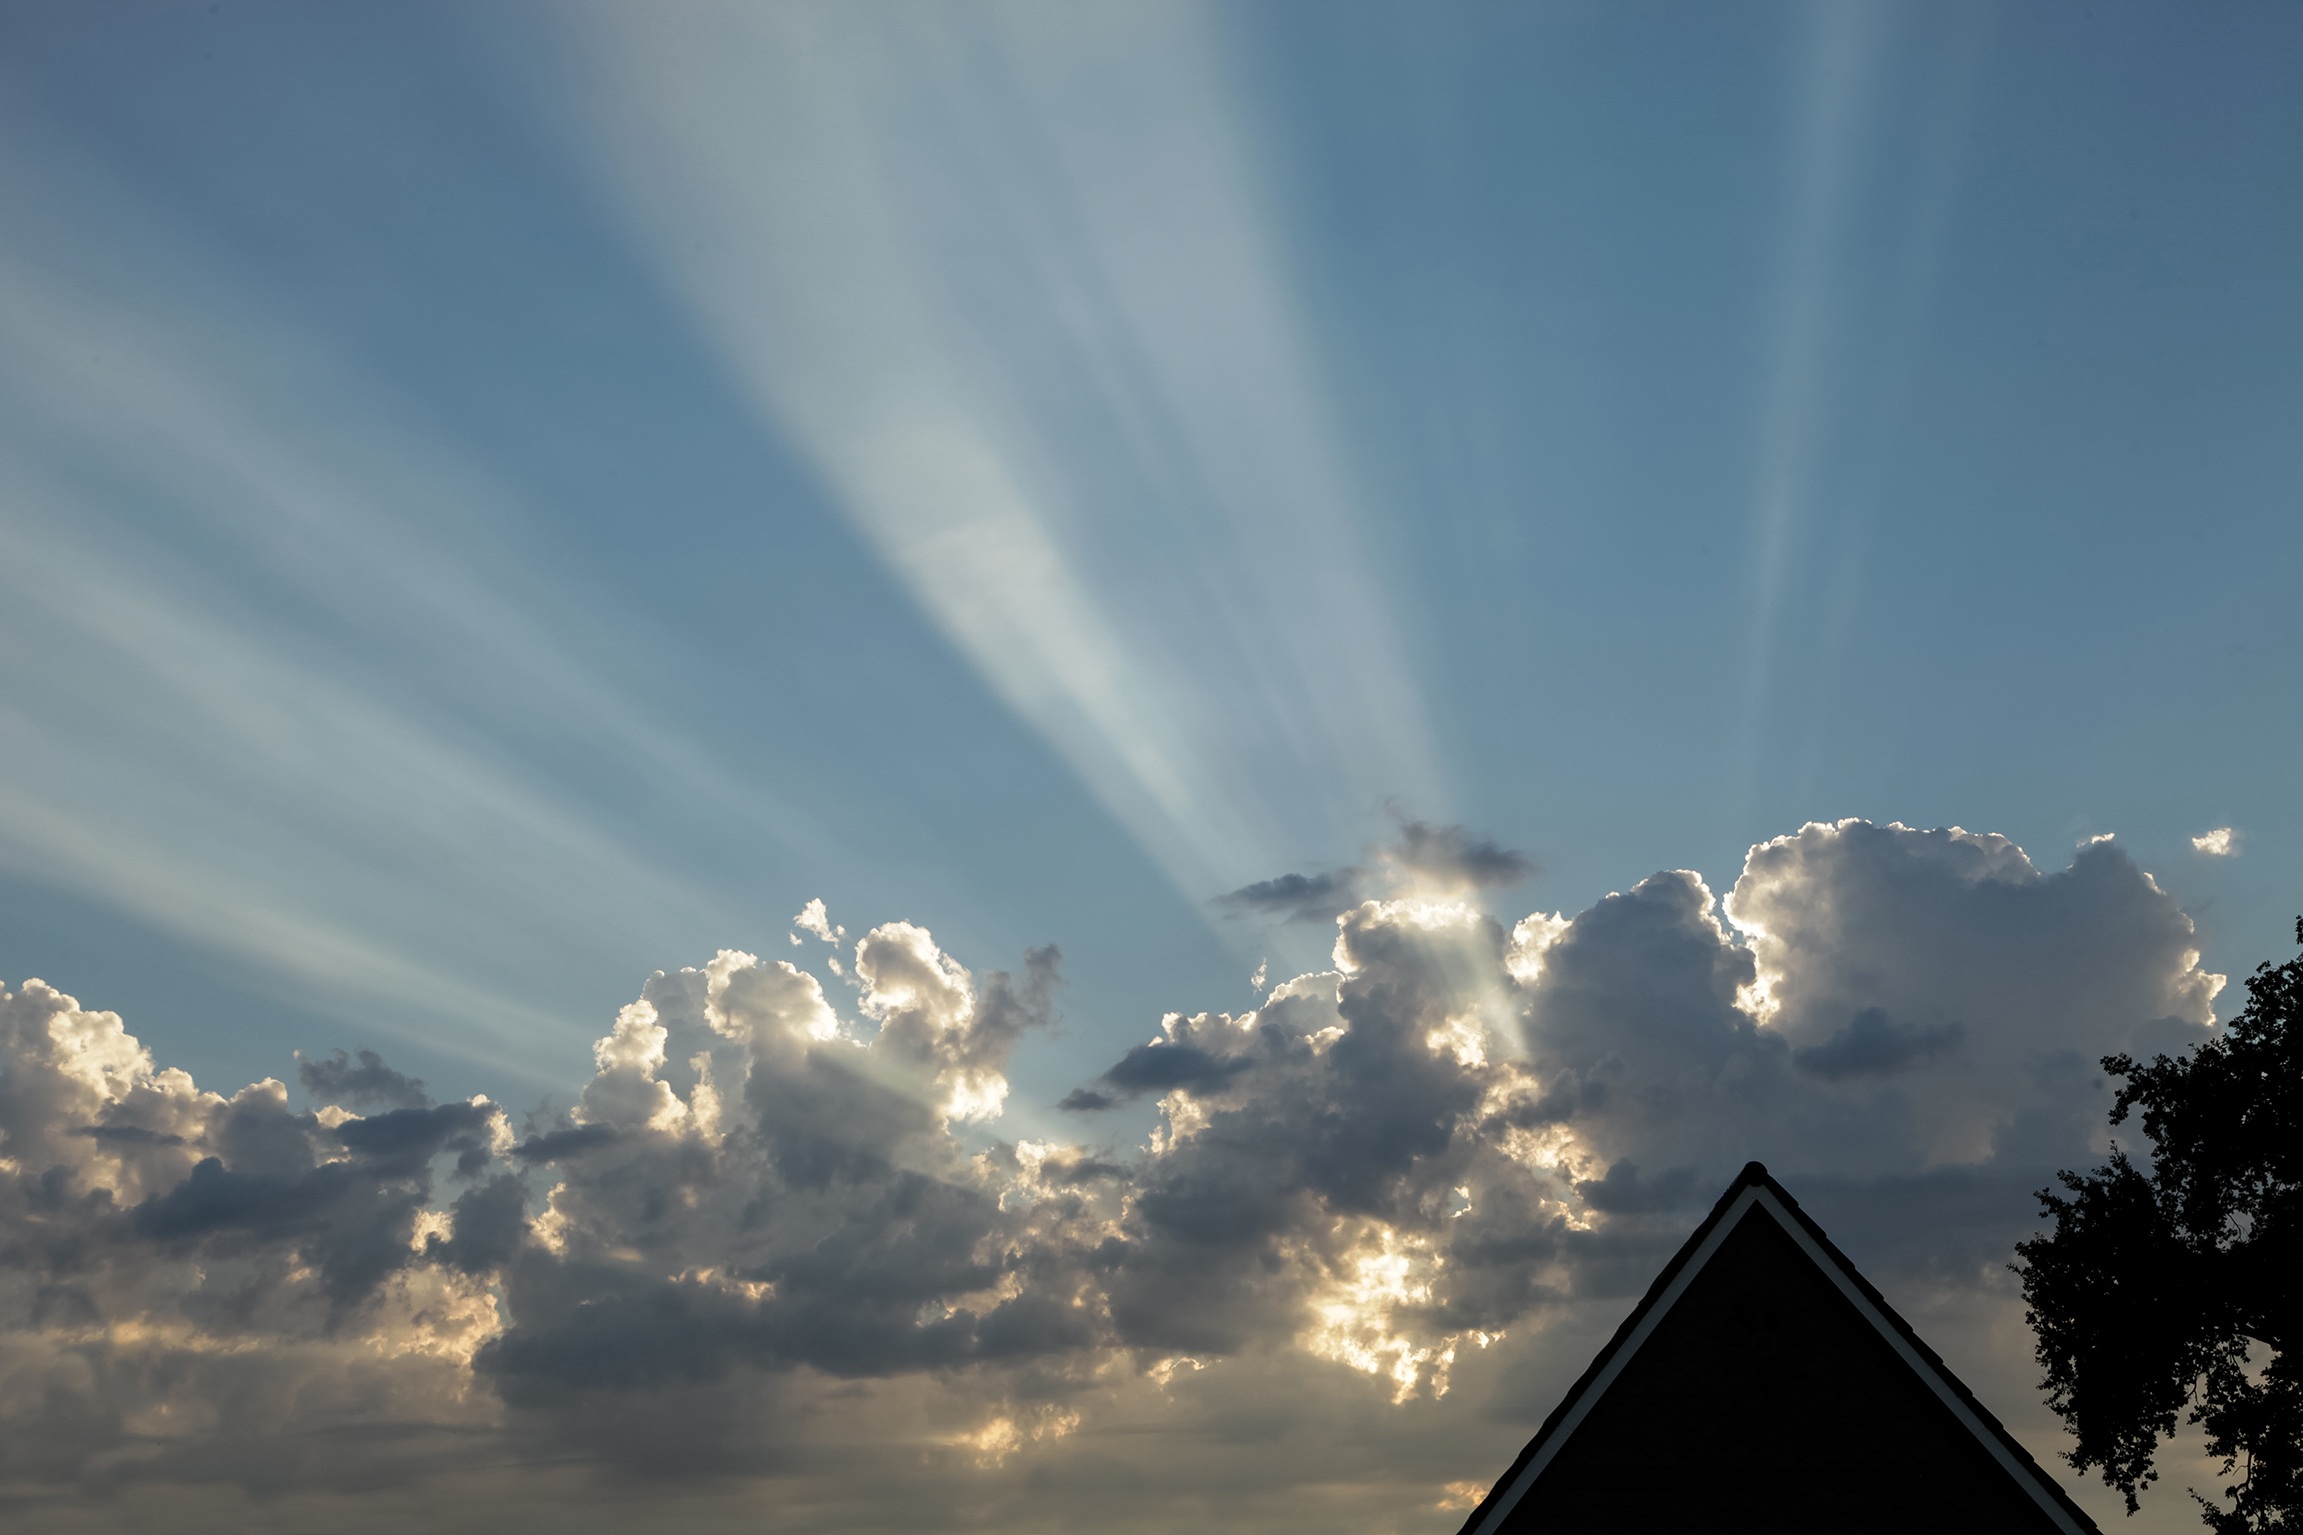
horizon, light, cloud, sky, sun, sunset, sunlight, roof, dawn, atmosphere, summer, dusk, daytime, evening, cumulus, blue, clouds, rays, afternoon, sunbeam, gable, meteorological phenomenon, atmosphere of earth